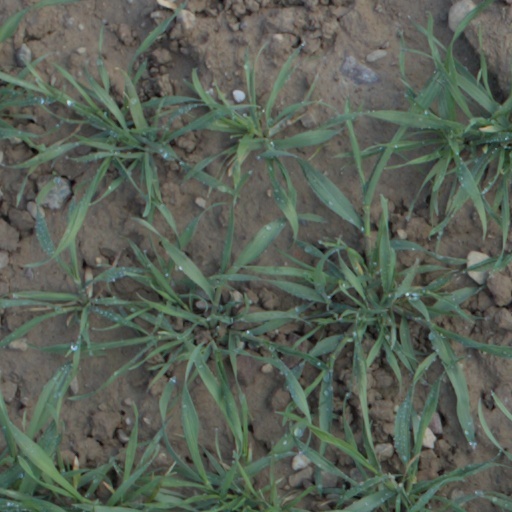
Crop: wheat